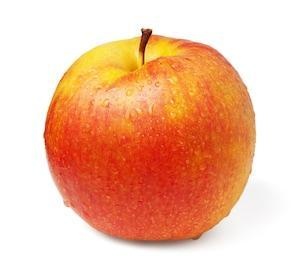
Label: apple